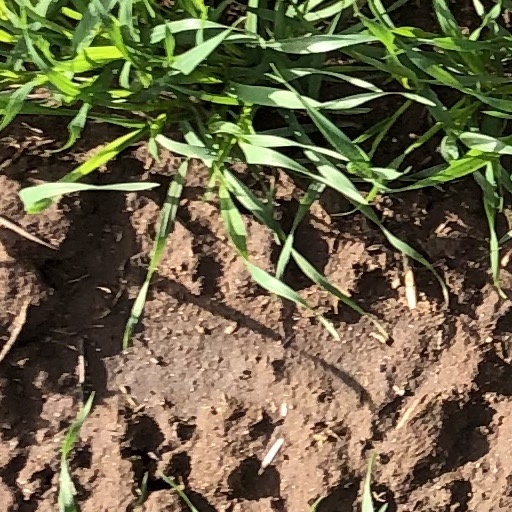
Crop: wheat